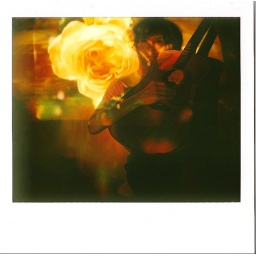
a picture of a slide on the wall with a boy in front of it who has got a rose in his ear